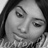
Emotion: neutral